Mercury Aviation Company

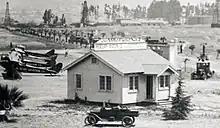
DeMille Field No. 2 in 1920

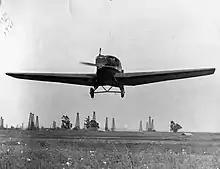
Junkers at Mercury Field in 1920

DeMille Field No. 2 also called Mercury Field was at the northwest corner of Lindenhurst Ave and Fairfax Avenue, Fairfax was called Crescent Avenue in the 1920s. It was just north of the Sydney Chaplin's Airport at . Cecil B. DeMille's Mercury Aviation Company purchased a Junkers-Larsen JL-6 aircraft in August 1920 and start his commercial airline. Eddie Rickenbacker, World War 1 ace delivered the new JL-6 to DeMille Field No. 2. Before operating the JL-6, Mercury Aviation flew World War I surplus Curtiss JN-4 Jenny for sightseeing, US Mail, cargo and charter flights.